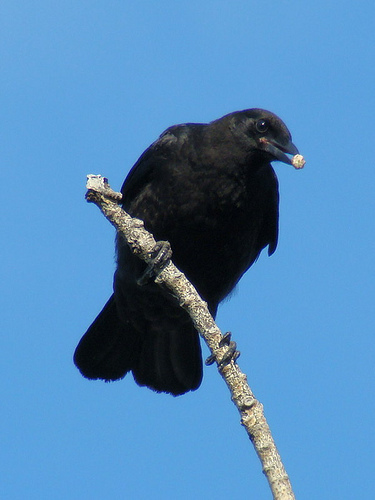
this magnificent bird is all black from beak to tail.
this bird has a large black bill, a black crown, and a black eyering.
the bird is black with a plump body and small head and black feet.
this large black bird has no variation in coloring, has a rather long beak with a small brown spot, and has a split tail.
this large black bird has a short beak and thick feathers.
the bird is black with black eyes, the beak is short and pinted, and the head is small compared to the body.
large black bird with large black feet and black bill and eyes.
this bird is entirely black, with a red eyering and short bill.
a large all black bird with a pointy black beak and a black eye
this bird has all black feathers and a black medium sized beak.
Species: American Crow